Rajma
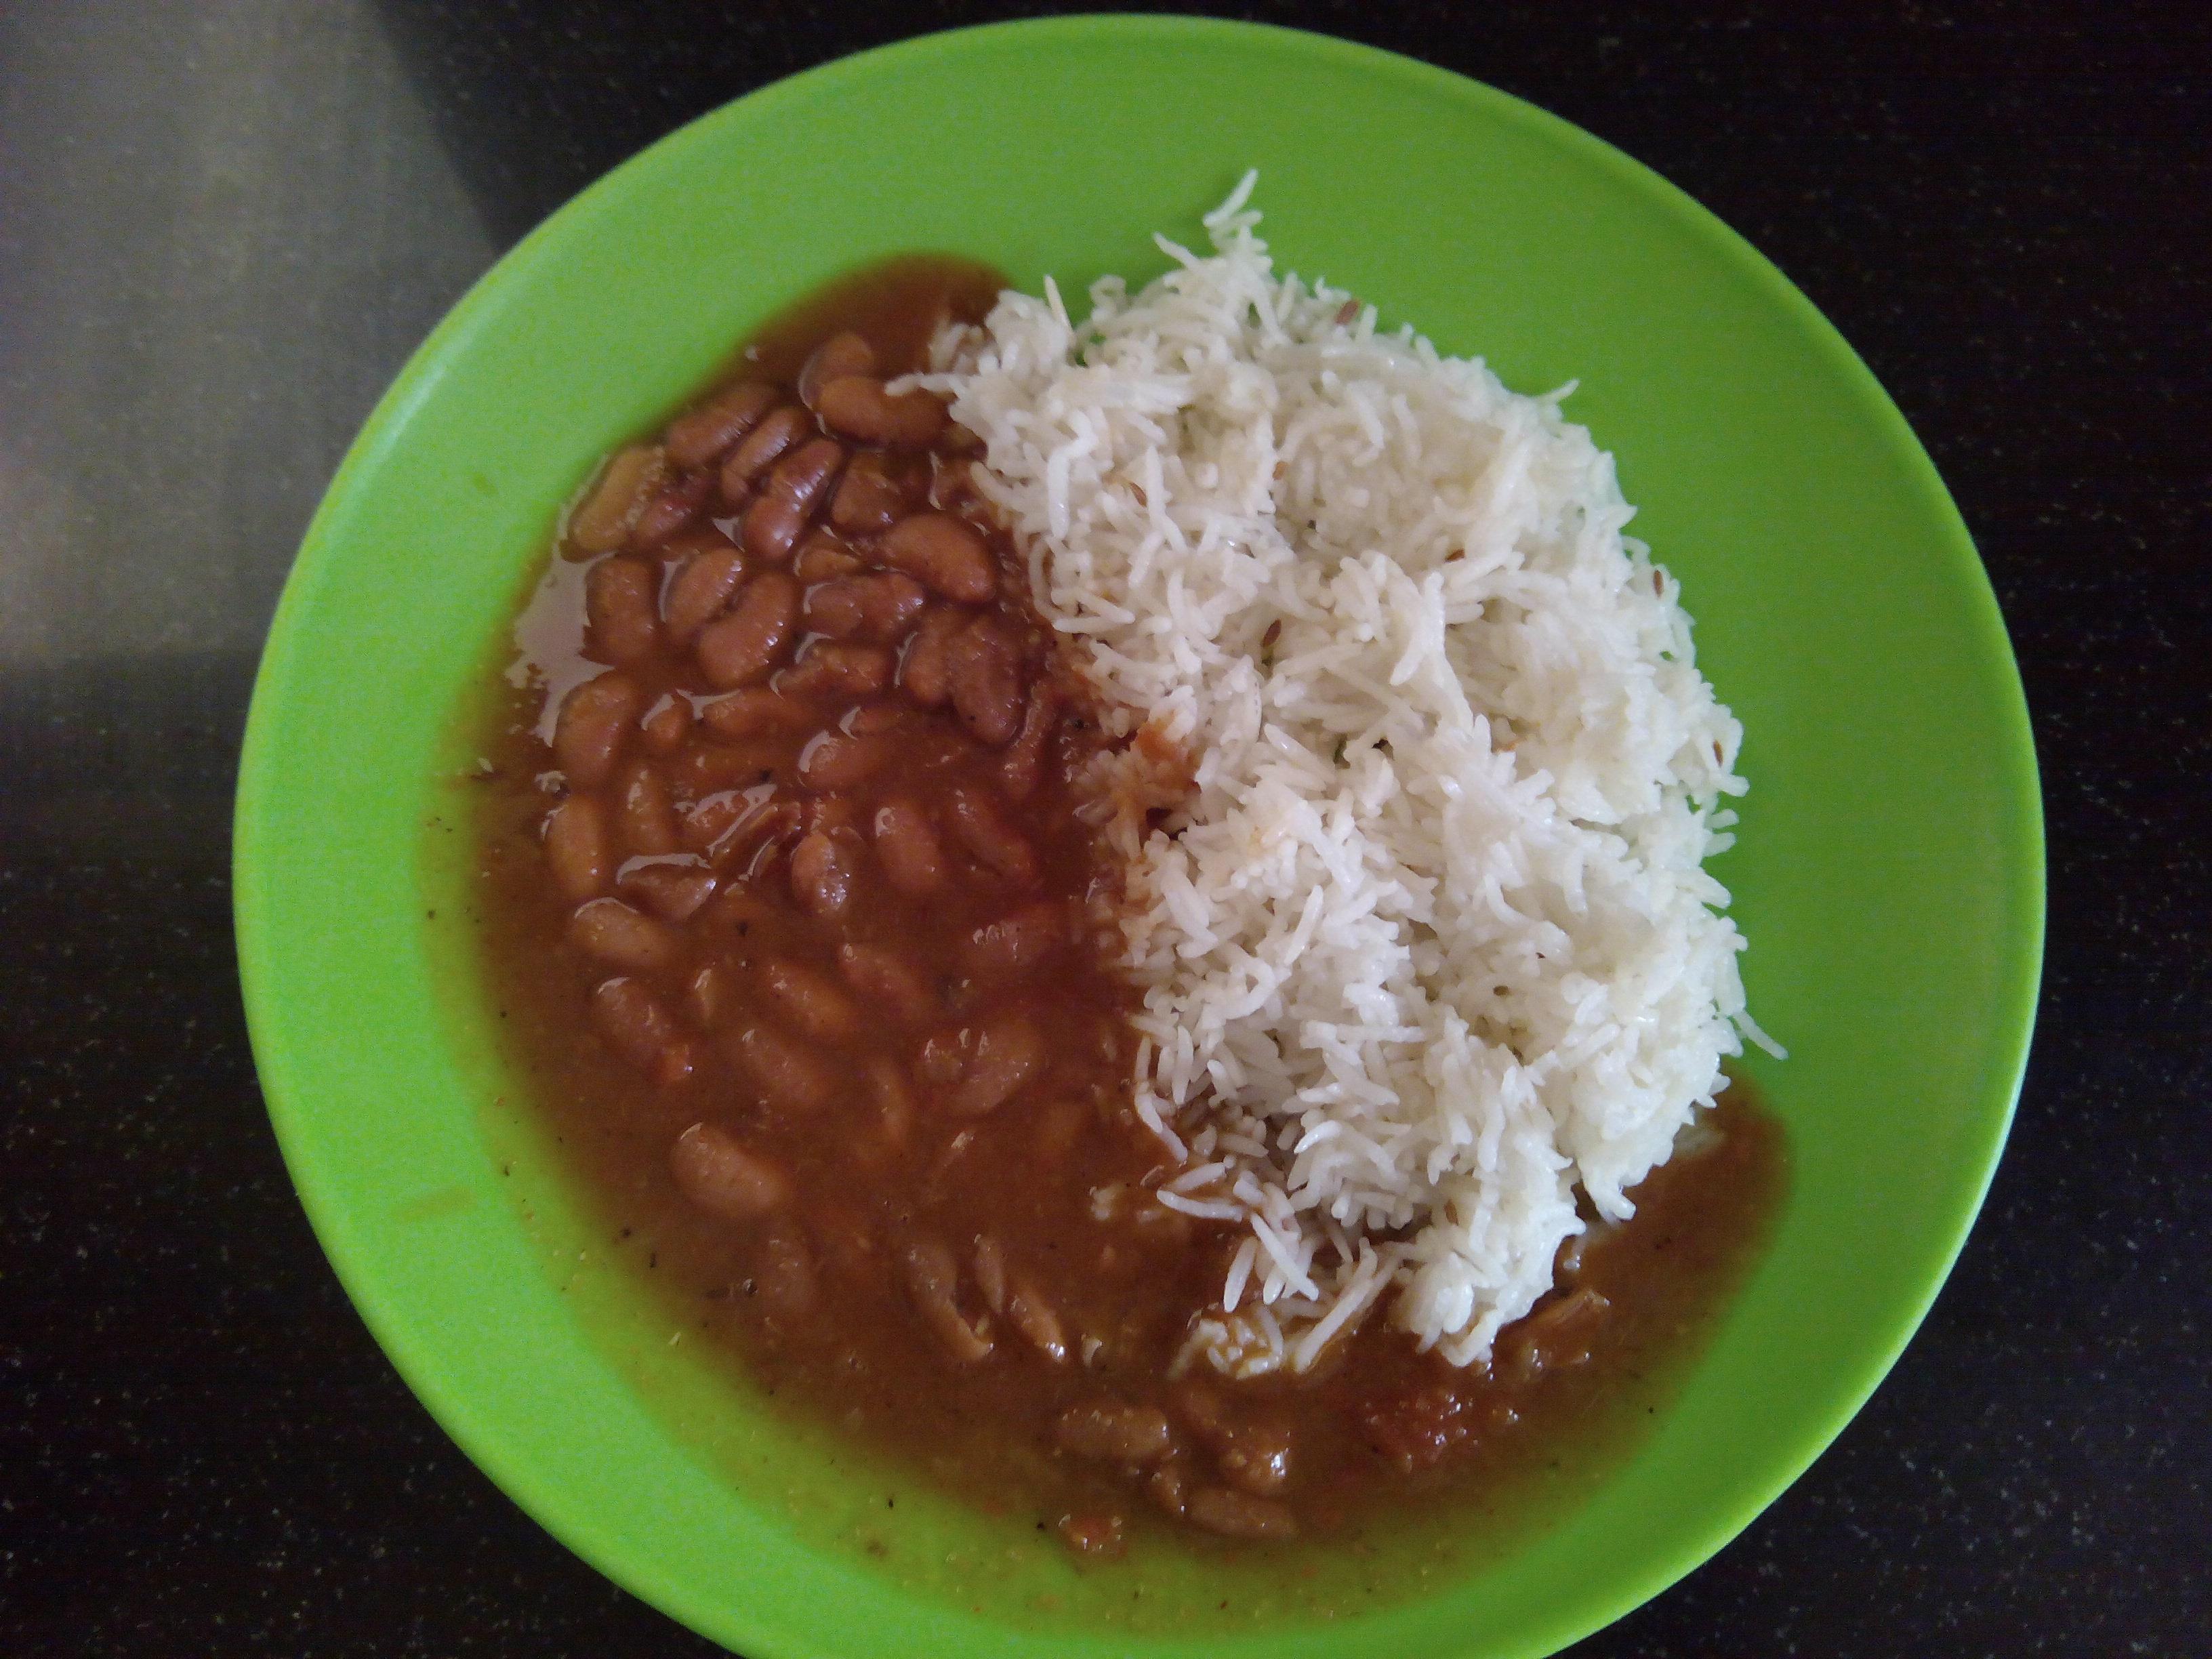
Also known as:
bn - Bangla: রাজমা
es - Spanish: Rājmā
fr - French: Rajma
gu - Gujarati: રાજમા
hi - Hindi: राजमा
jv - Javanese: Rajma
kn - Kannada: ರಾಜ್ಮಾ
ks - Kashmiri: رازمَہ دال
mai - Maithili: राजमा, व्यञ्जन
or - Odia: ରାଜମା
pa - Punjabi: ਰਾਜਮਾਂਹ
pl - Polish: Radźma
te - Telugu: రాజ్‌మా
Category: beans, rice (kidney beans, rice)
Cuisine: Indian, Nepalese, Pakistani
Associated cuisines: Indian
Area: India, Nepal, Pakistan
Countries: India, Nepal, Pakistan
Region: Southern Asia, , , ,
The dish consists of red kidney beans in a thick gravy with many Indian whole spices, and is usually served with rice.